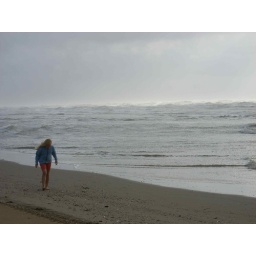
Little girl walking on a windy Dutch beach near Wassenaar.